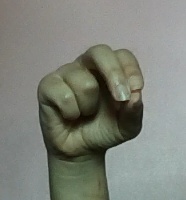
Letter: gaaf